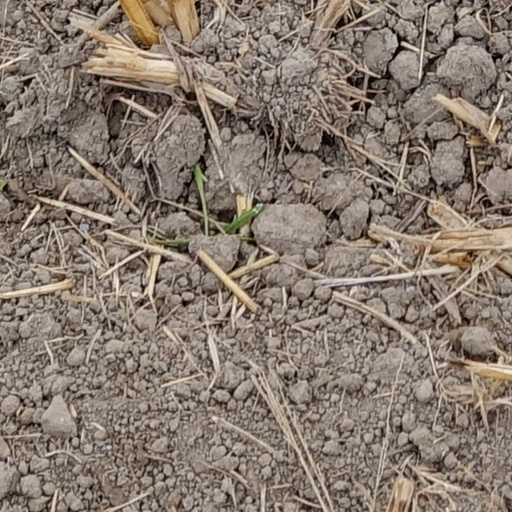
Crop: wheat